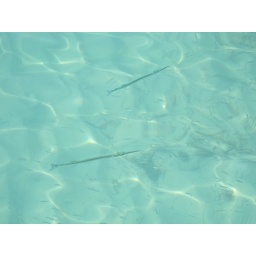
Needle nose gars in shallow ocean water